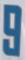
Number: 9